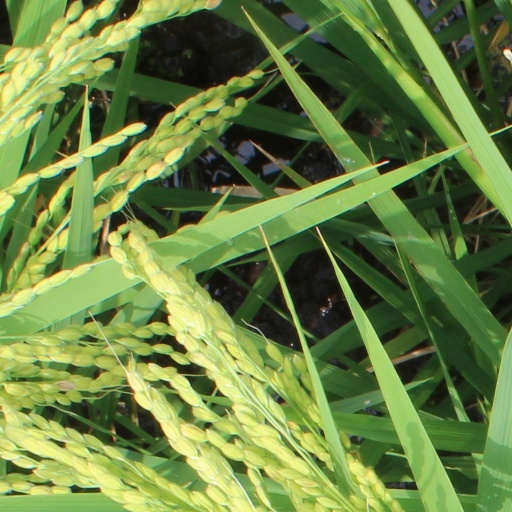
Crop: rice